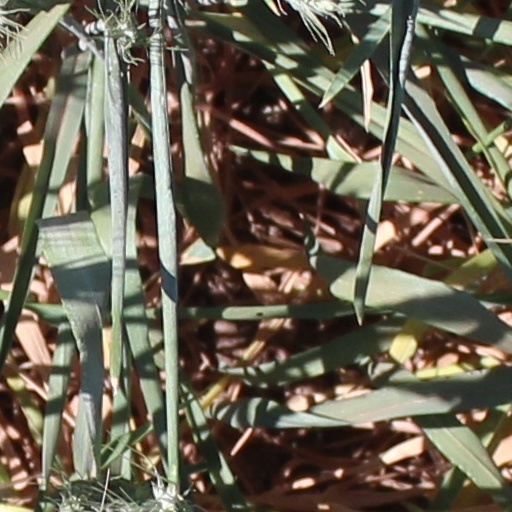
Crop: wheat